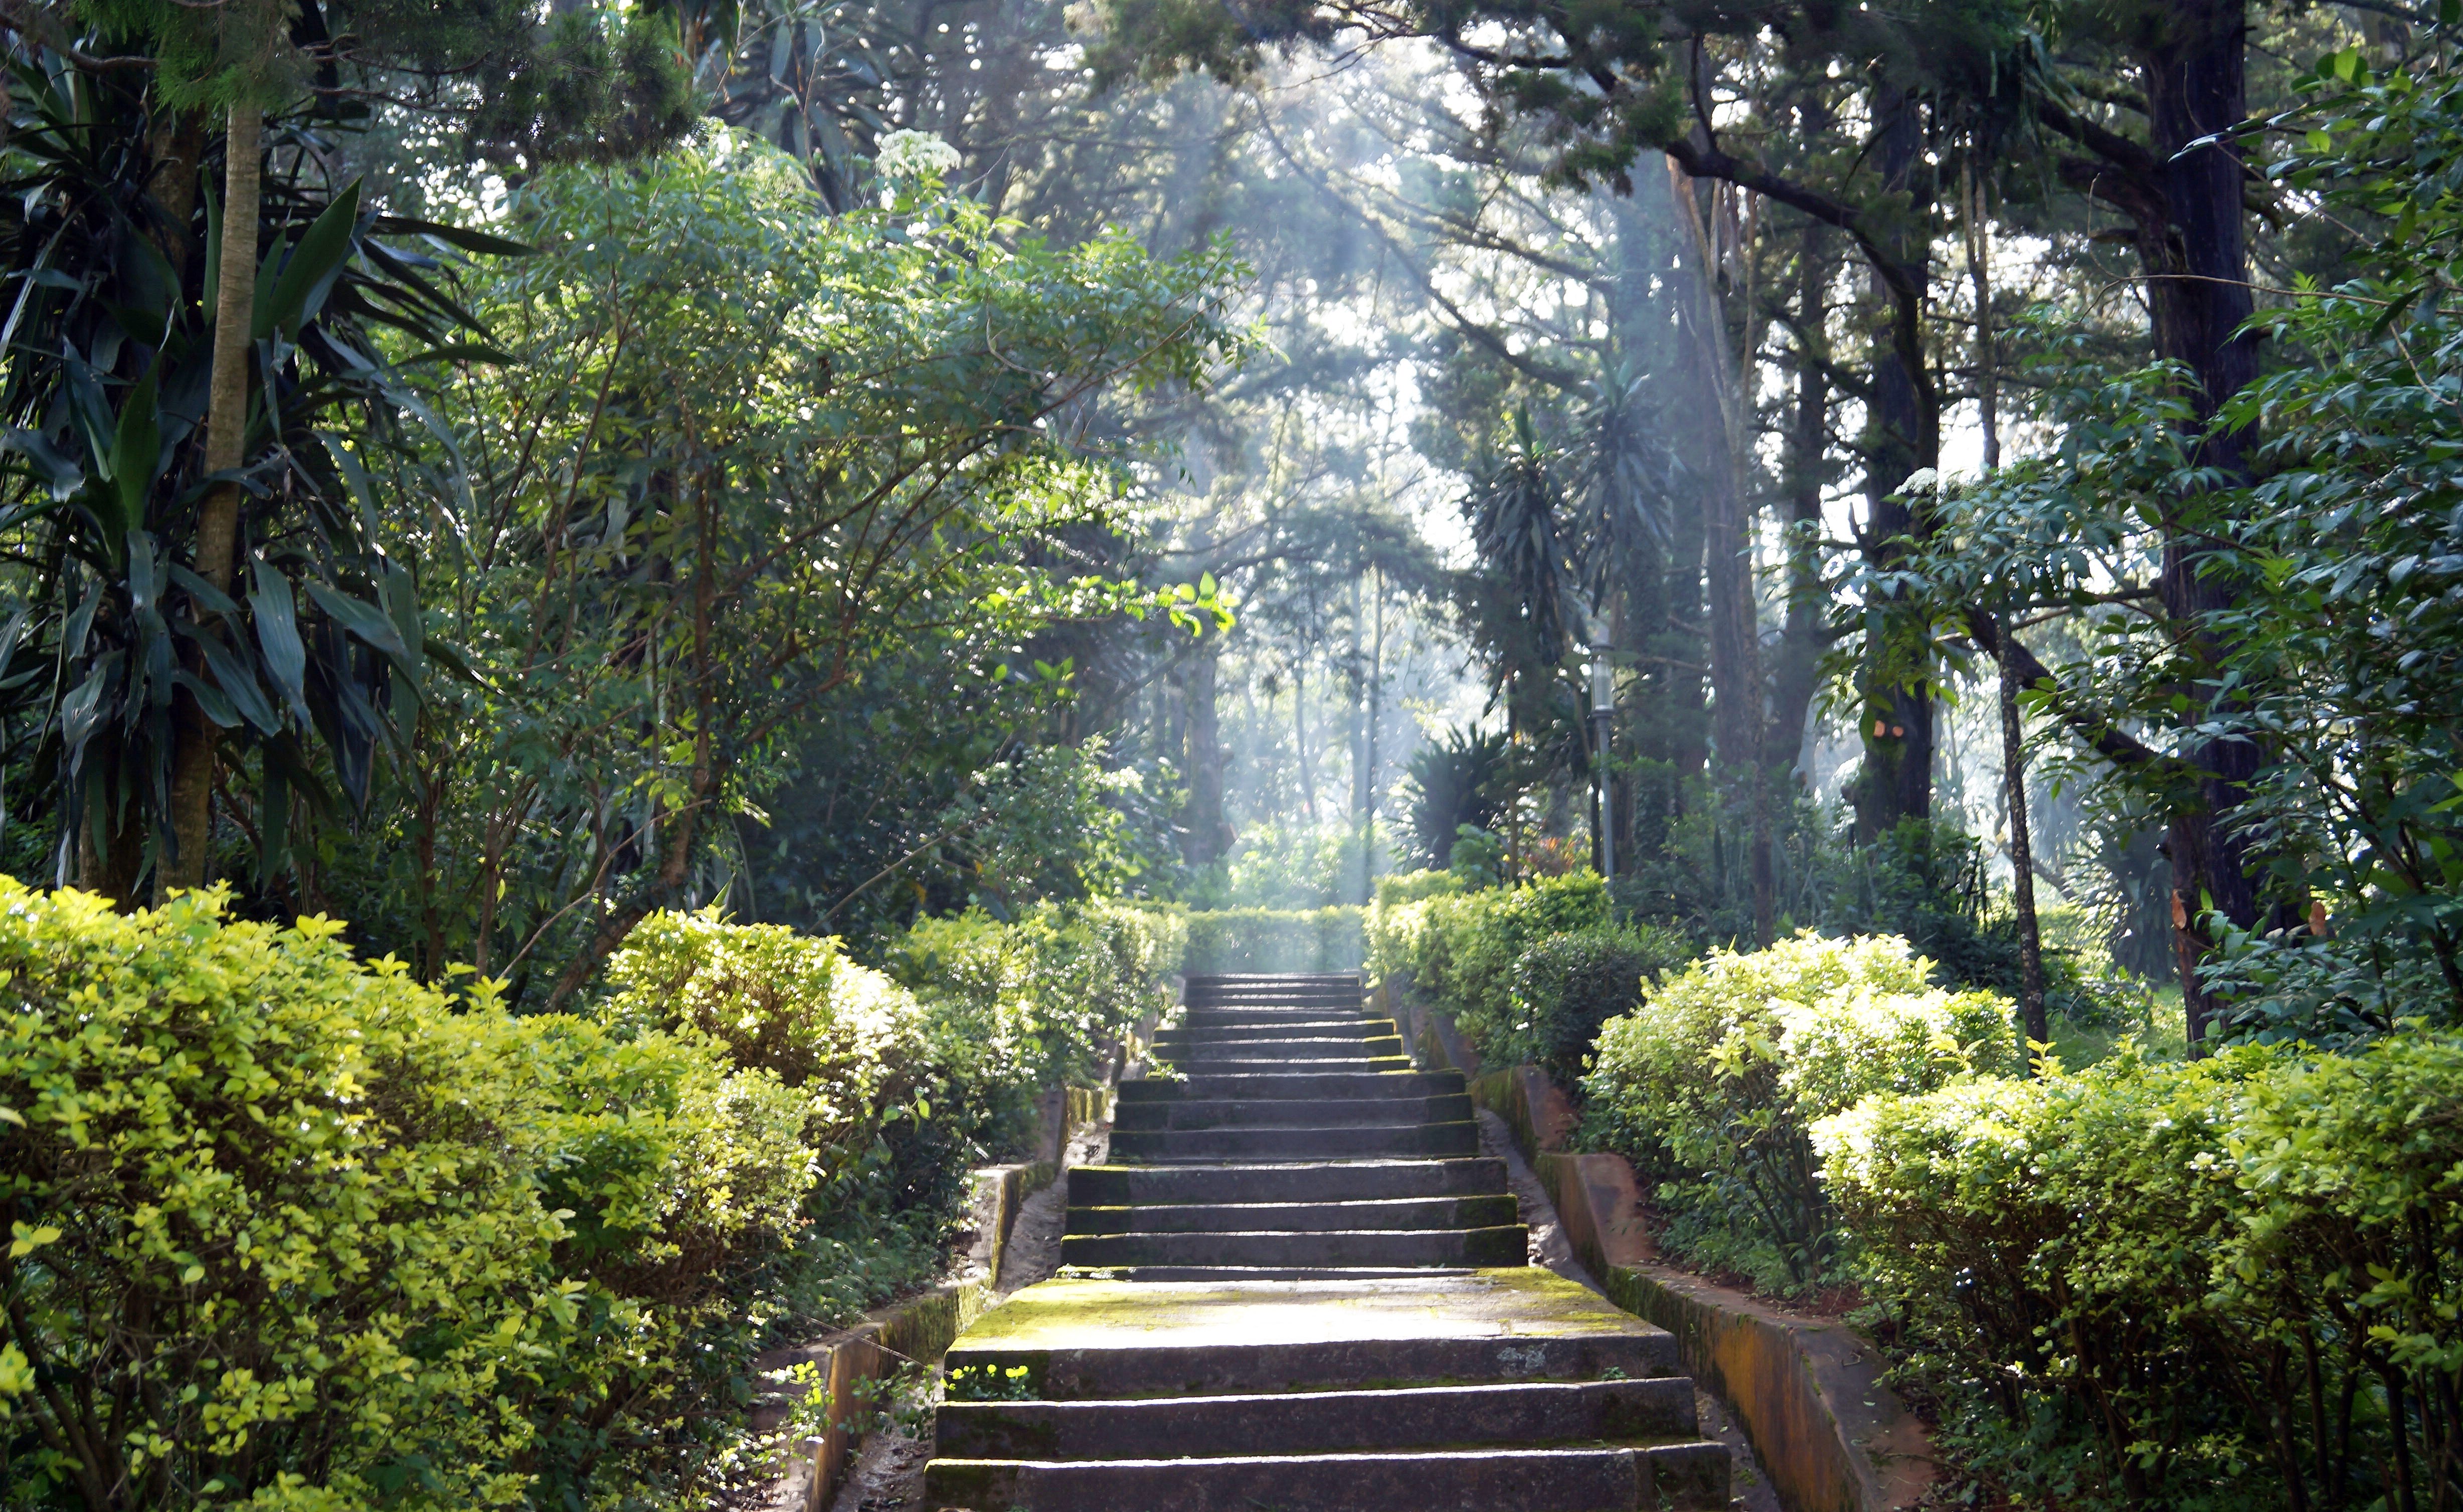
tree, nature, forest, sunshine, sunlight, leaf, flower, green, jungle, autumn, park, botany, garden, outdoors, sunny, rainforest, botanical garden, woodland, habitat, water feature, meditation nature, natural environment